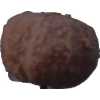
Label: orange_peeled